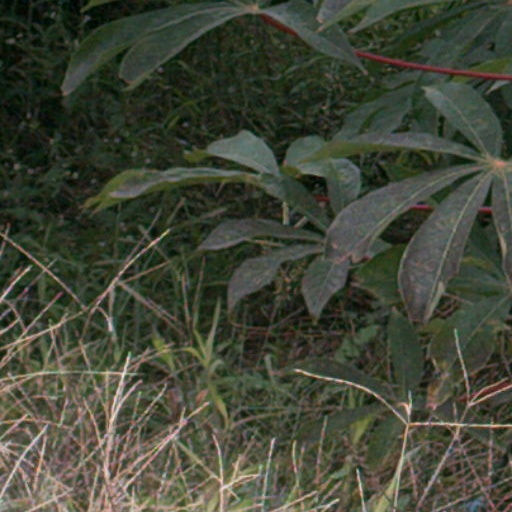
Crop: cassava